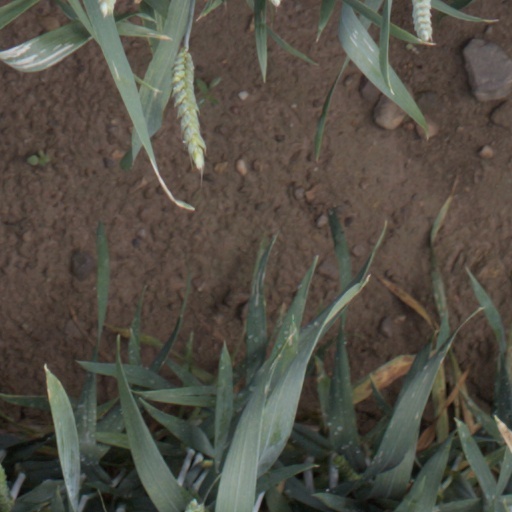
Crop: wheat